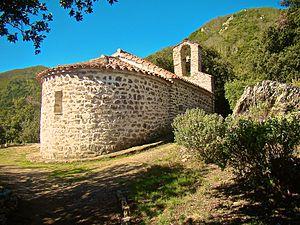
Église Sainte-Engrâce d'Amélie-les-Bains
L'église Sainte-Engrâce d'Amélie-les-Bains est une église romane située à Amélie-les-Bains-Palalda, dans le département français des Pyrénées-Orientales.
Cet article présente une liste des églises romanes des Pyrénées-Orientales.